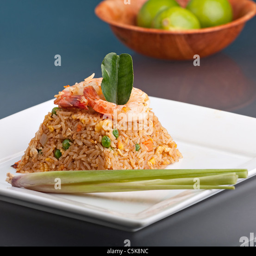
a dish of shrimp fried rice presented on a square white plate in the shape of a pyramid